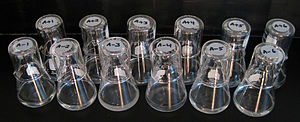
E. coli langtids-evolutionseksperimentet
De 12 voksende E. coli-kulturer. Billede fra 25. juni 2008.
E. coli langtids-evolutionseksperimentet er et igangværende studium, der følger genetiske ændringer i 12 oprindeligt identiske bakteriekulturer af Escherichia coli. Eksperimentet blev sat i gang 24. februar 1988. Kulturerne rundede milepælen med 50.000 generationer i februar 2010.